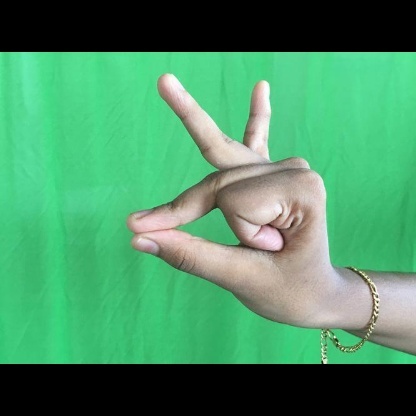
Mudra: Bramaram